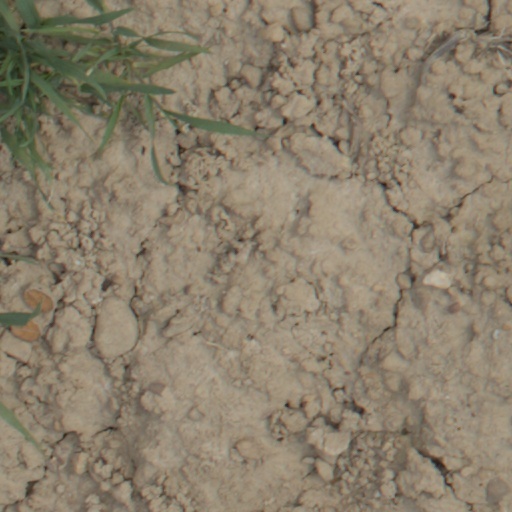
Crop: wheat